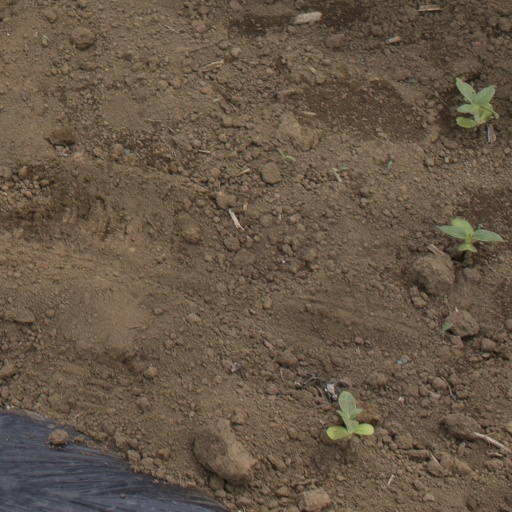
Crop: Jerusalem artichoke